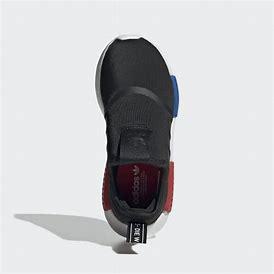
Brand: Adidas
Model: NMD 360